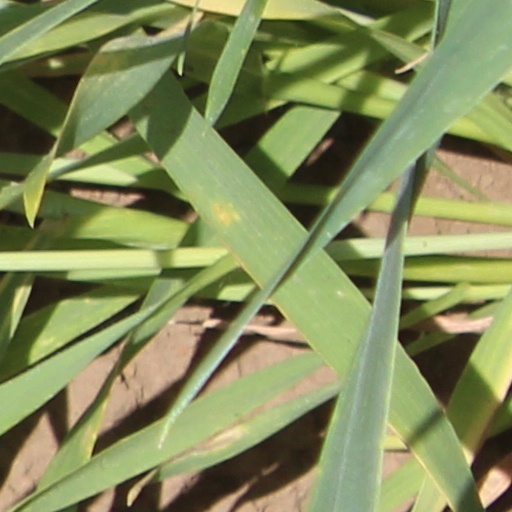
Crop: wheat